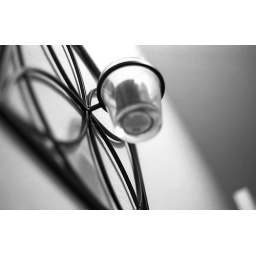
A candle holder in my house